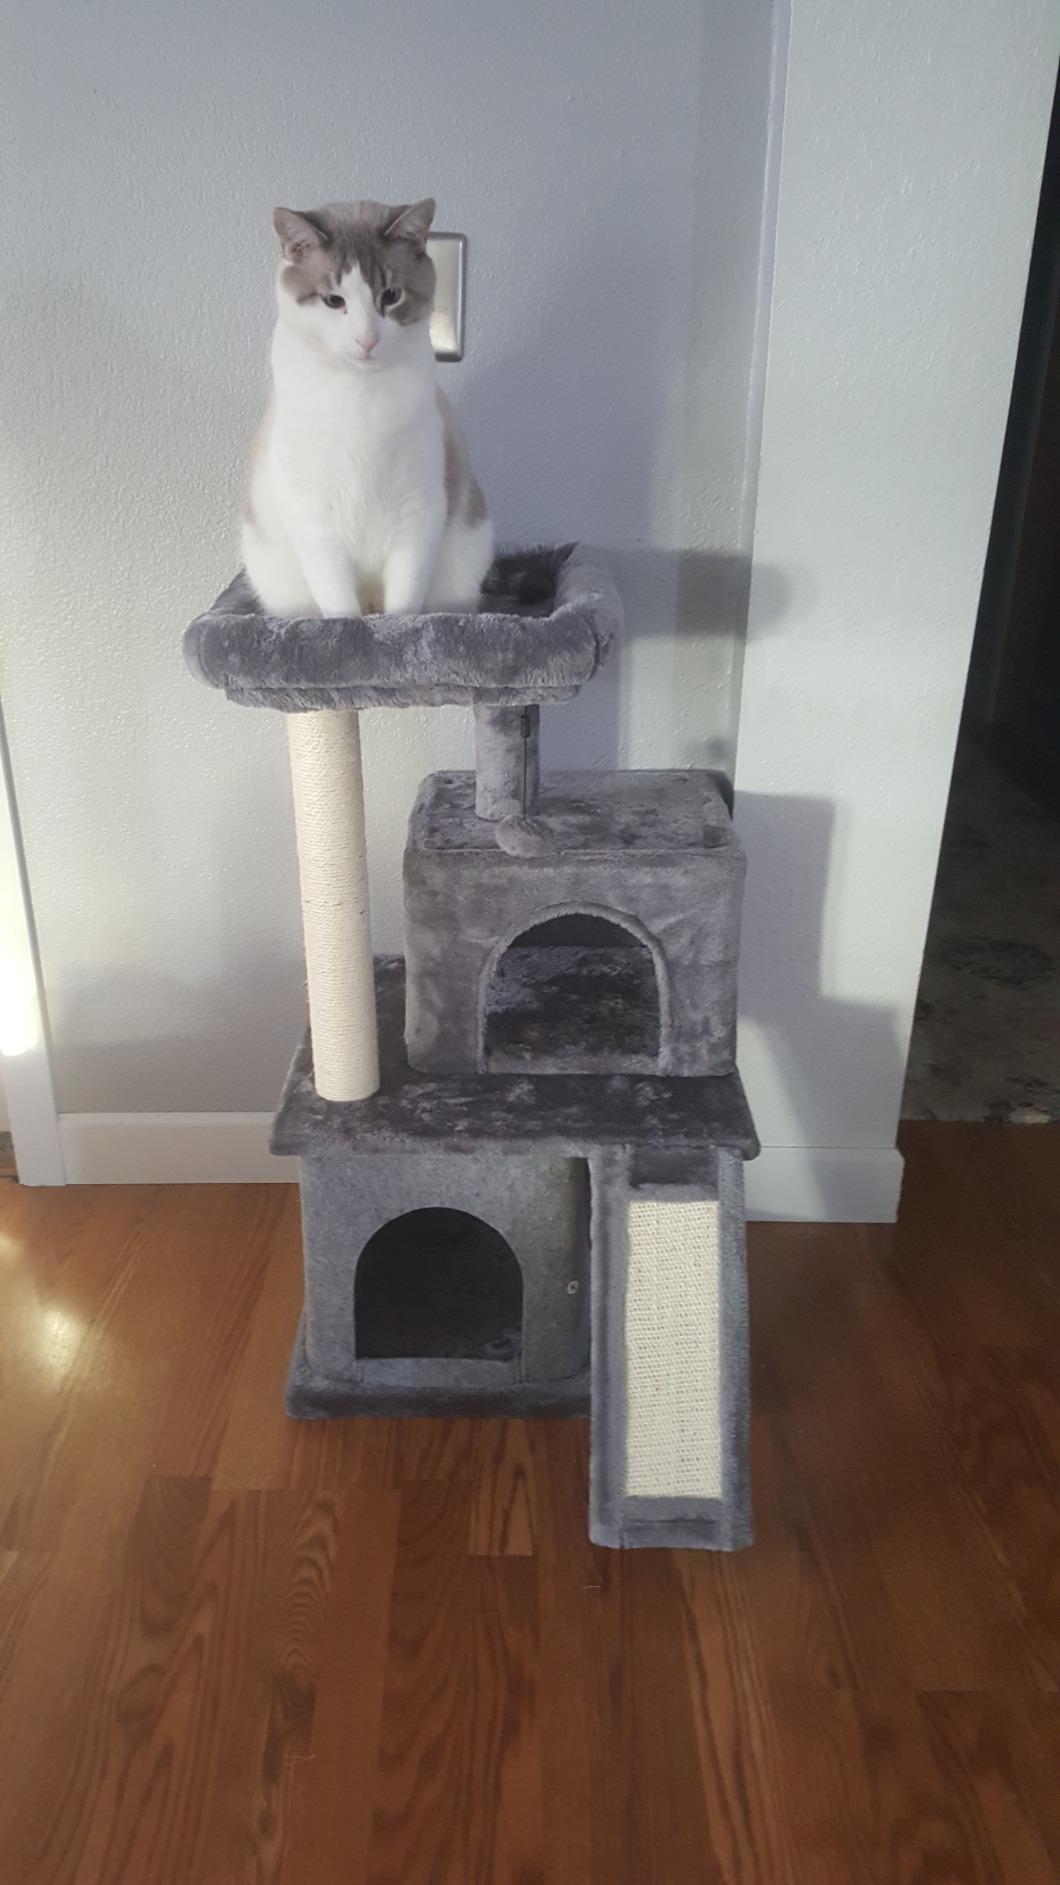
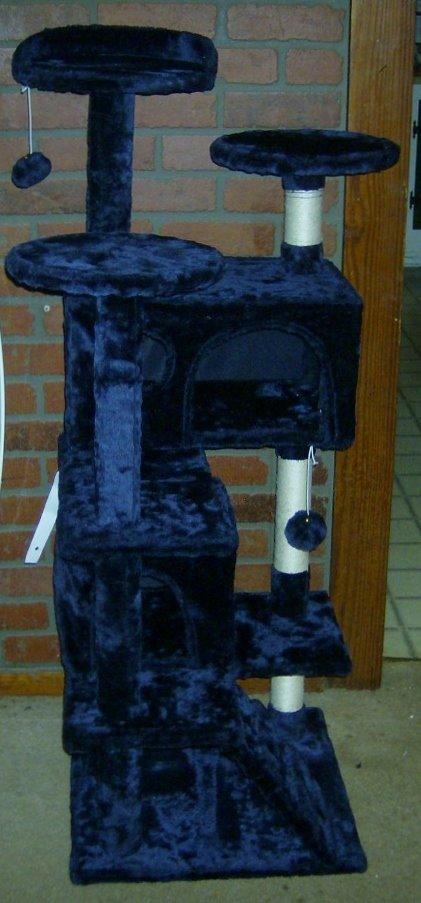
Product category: items_cat tree
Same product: no